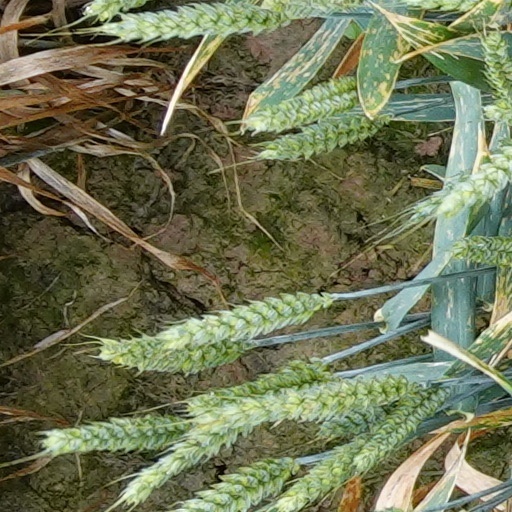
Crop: wheat